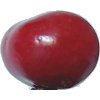
Label: Cherry 2